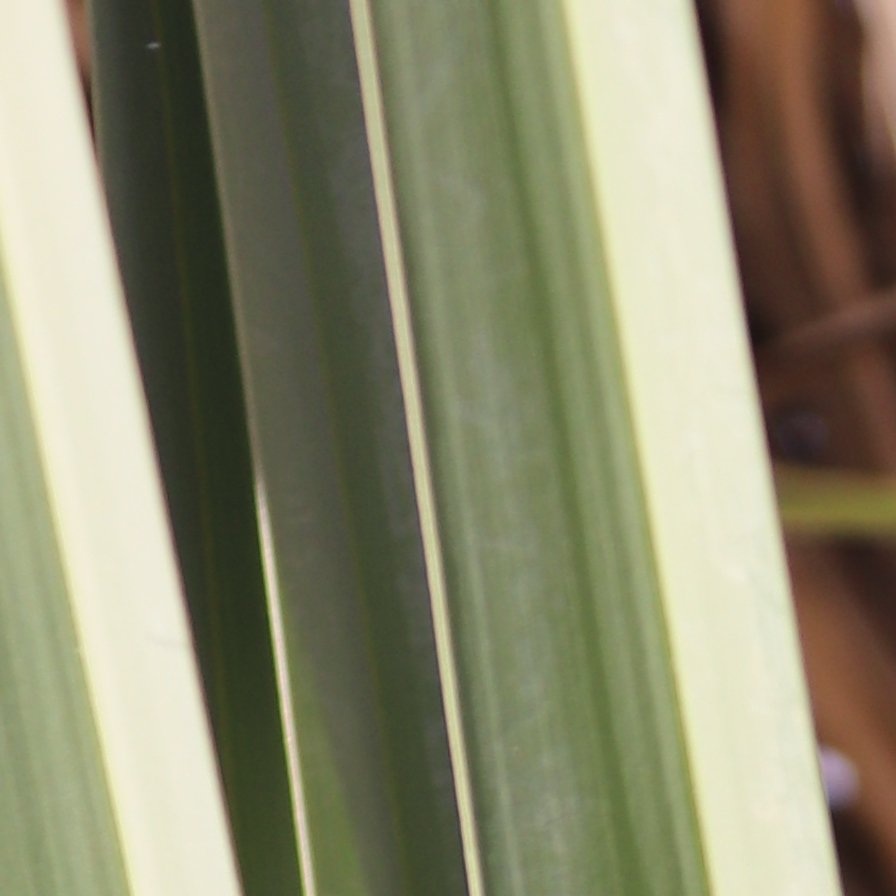
Label: Healthy